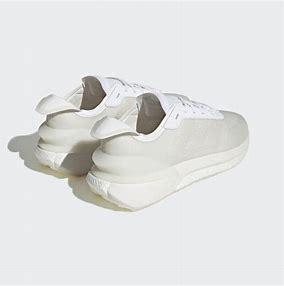
Brand: Adidas
Model: Avryn